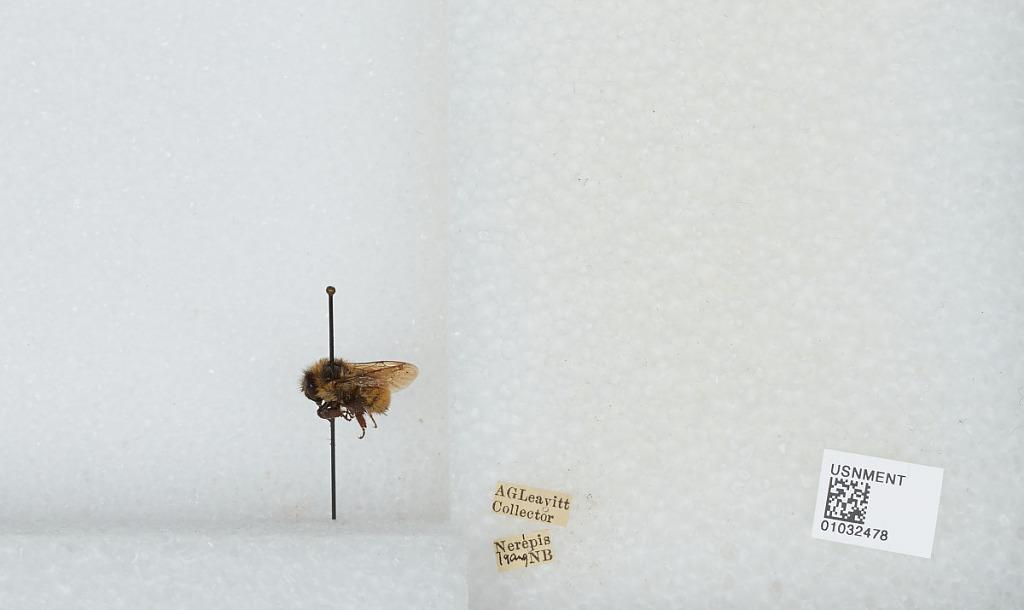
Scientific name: Bombus (Pyrobombus) ternarius Say
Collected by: A. Leavitt
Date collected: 1919-8-
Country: Canada
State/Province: New Brunswick
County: Kings
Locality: Nerepis
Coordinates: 45.3969, -66.3072